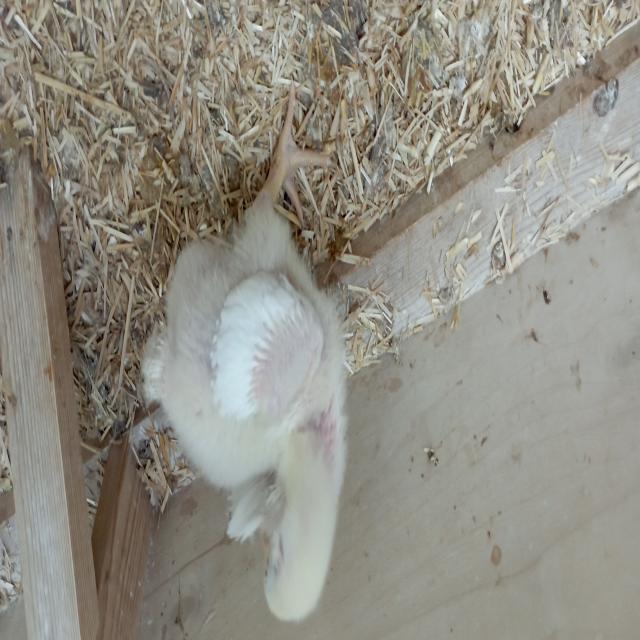
Weight: 506 g